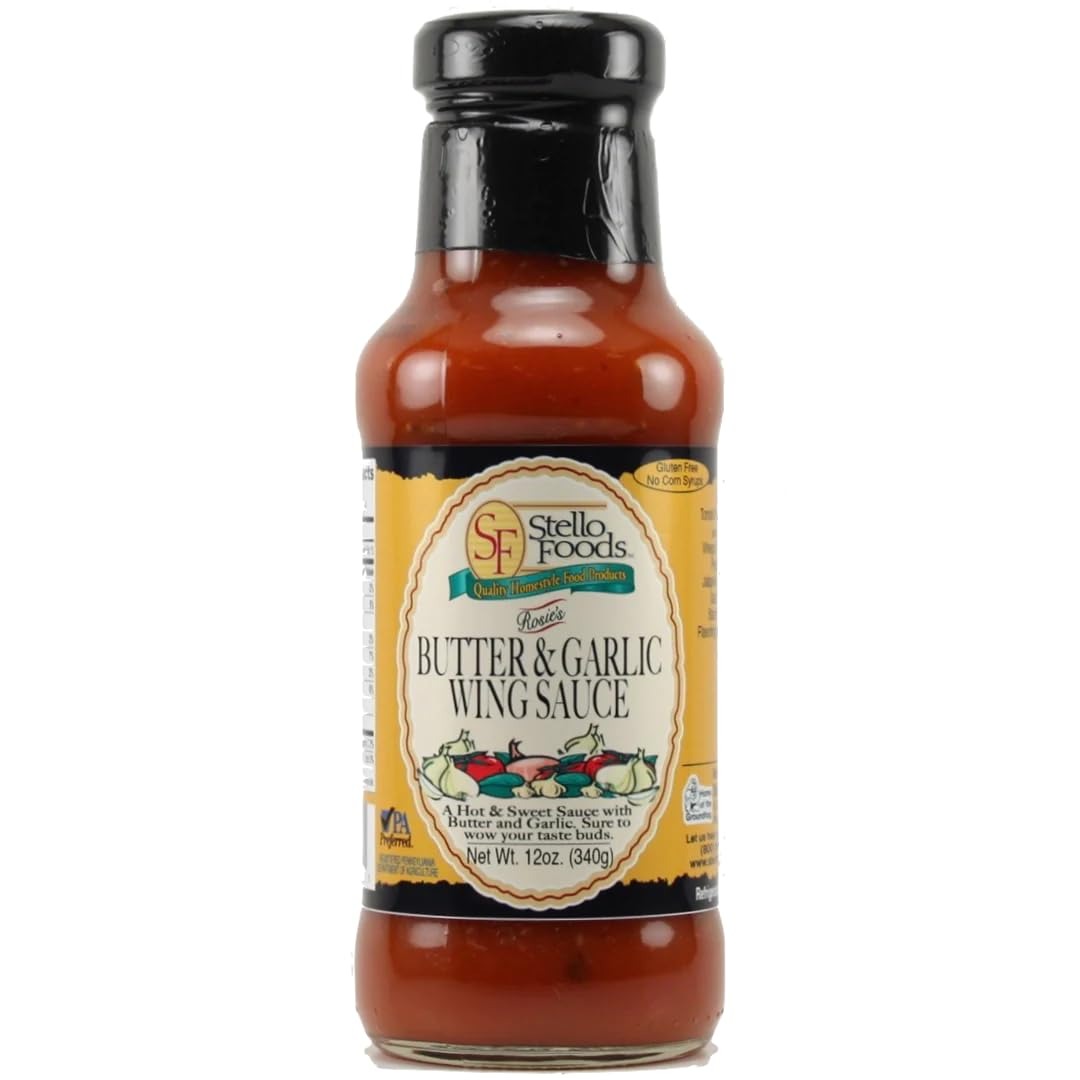
Item Name: Stello Foods - Rosie's Butter & Garlic Wing Sauce 12 oz
Product Description: <p>Stello Foods - Rosie's Butter &amp; Garlic Wing Sauce will take your wing-eating experience to new heights. Peppers and tomatoes give an enhanced flavor profile to Rosie's take on the classic wing order. The thicker sauce means more zest in each bite. This is butter and garlic buffalo wings, on a gourmet level. </p><p>Like the best of two worlds combined, Rosie's Butter and Garlic Wing Sauce gives the saucy feel and kick of original buffalo wings, with the sinfully delicious drip of butter and tangy aroma of fresh chopped garlic. Your friends and family will think you had your hot wings catered when you prepare them with Rosie's Butter and Garlic Wing Sauce! </p><p>While made with hot wings in mind, this zippy sauce is the perfect way to add flavor to a skewer of shrimp on the grill or even worked into a meatloaf. Try it drizzled over roasted garlic, or mix with cream cheese for a unique vegetable dip. When you think outside of the takeout box, there are so many different ways to use our sauces in the kitchen!</p><p>Ingredients:Tomato Puree (water, tomato paste), Sugar, Butter, Vinegar, Fresh Peppers, Salt, Fresh Garlic, Modified Corn Starch, Liquid Margarine (sunflower oil, hydrogenated soy oil, salt, soy lecithin, artificial and natural butter flavor, vitamin A palmitate, artificial color, hydrolyzed soy protein, autolyzed yeast extract), Fruit Pectin, Salt, Natural Flavoring, Onion, Calcium Chloride, Spices.</p>
Value: 12.0
Unit: Ounce

Price: 5.5